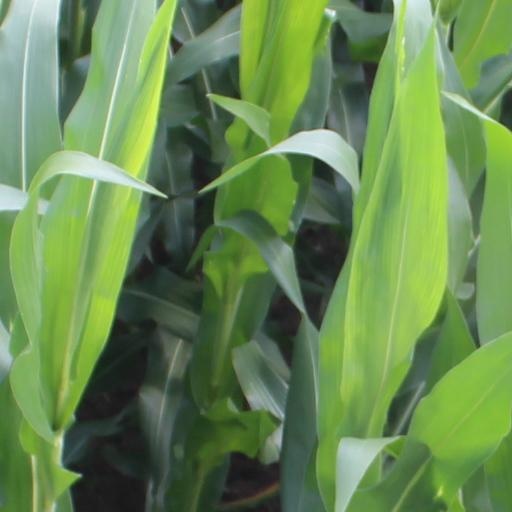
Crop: maize; corn